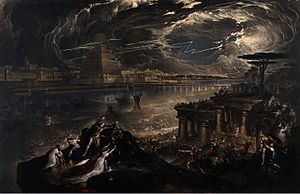
Ødelæggelsen af Sodoma og Gomorra / Apokalyptiske tendenser
Ødelæggelsen af Sodoma og Gomorra er et maleri af den engelske maler John Martin fra 1852.